Seaton Carew Lighthouse

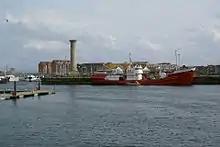
Seaton Tower, Hartlepool Marina

In 1884 a new lighthouse was built on the breakwater at the newly constructed South Gare